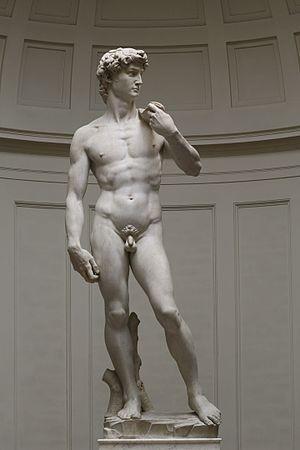
Le David est un chef-d'œuvre de la sculpture de la Renaissance, réalisé par Michel-Ange entre 1501 et 1504. Il mesure 4,34 mètres de hauteur et il est tiré d'un bloc de marbre blanc de Carrare, laissé à l'abandon après l'échec d'autres sculpteurs. Michel-Ange a su tirer parti de l'étroitesse du bloc de marbre et contourner un de ses défauts. Michel-Ange a représenté David, une fronde à la main, juste avant son combat contre le géant Goliath.